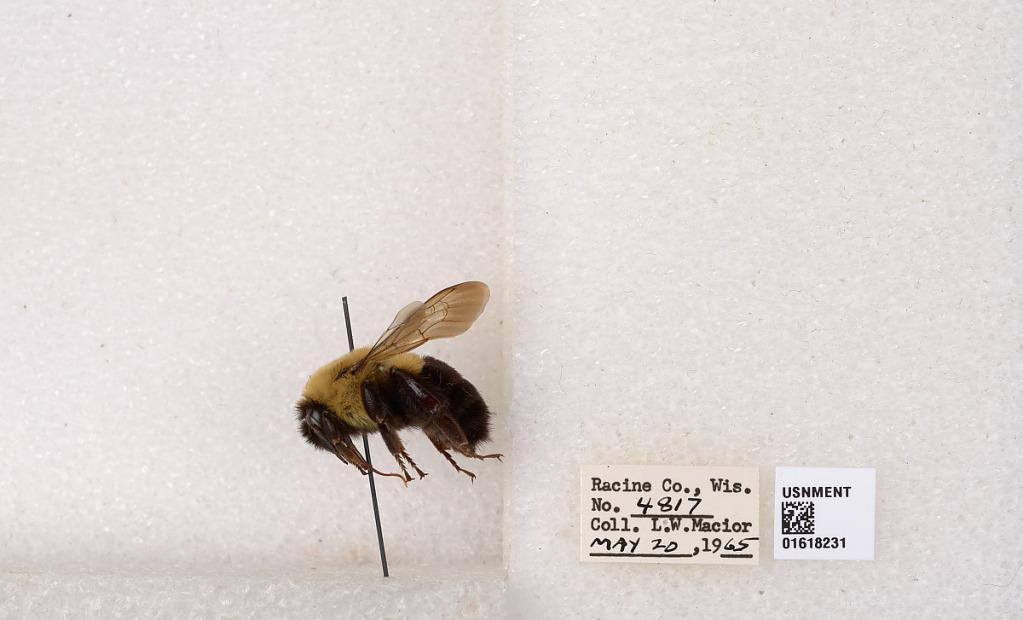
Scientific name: Bombus impatiens Cresson
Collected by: L. Macior
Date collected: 1965-5-20
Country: United States
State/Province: Wisconsin
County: Racine
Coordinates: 42.7299, -87.8123